Sikhism in England

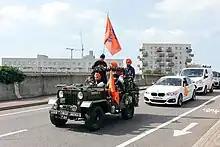
Nagar Kirtan Convoy in Barking, London.

The permanent arrival of Sikhism in England is dated to 1850 A.D. with the arrival of Maharajah Duleep Singh (last ruler of the Sikh Empire). The first Sikh place of worship, called a Gurdwara, was opened in 1911 in London and this was partly funded by the Maharaja of Patiala. Prior to this the first Sikh Society called Khalsa Jatha was formed in 1908.